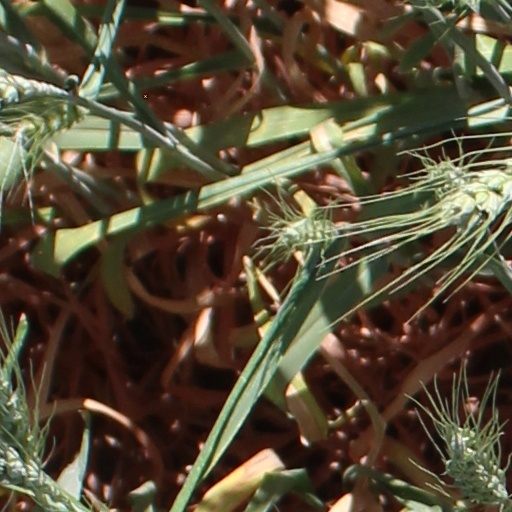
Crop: wheat